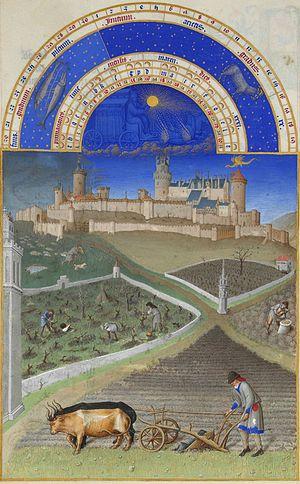
Au premier plan, un paysan laboure un champ à l'aide d'une charrue tirée par deux bœufs, l'homme les dirigeant à l'aide d'une longue gaule. Des vignerons taillent la vigne dans un enclos à gauche et labourent le sol à l'aide d'une houe pour aérer le sol
Les Très Riches Heures du duc de Berry est un livre d'heures commandé par le duc Jean Iᵉʳ de Berry et actuellement conservé au musée Condé à Chantilly sous la cote Ms. 65.
Mars est le troisième mois de l’année dans les calendriers julien et grégorien. C’est aussi le premier mois du printemps dans l’hémisphère nord.